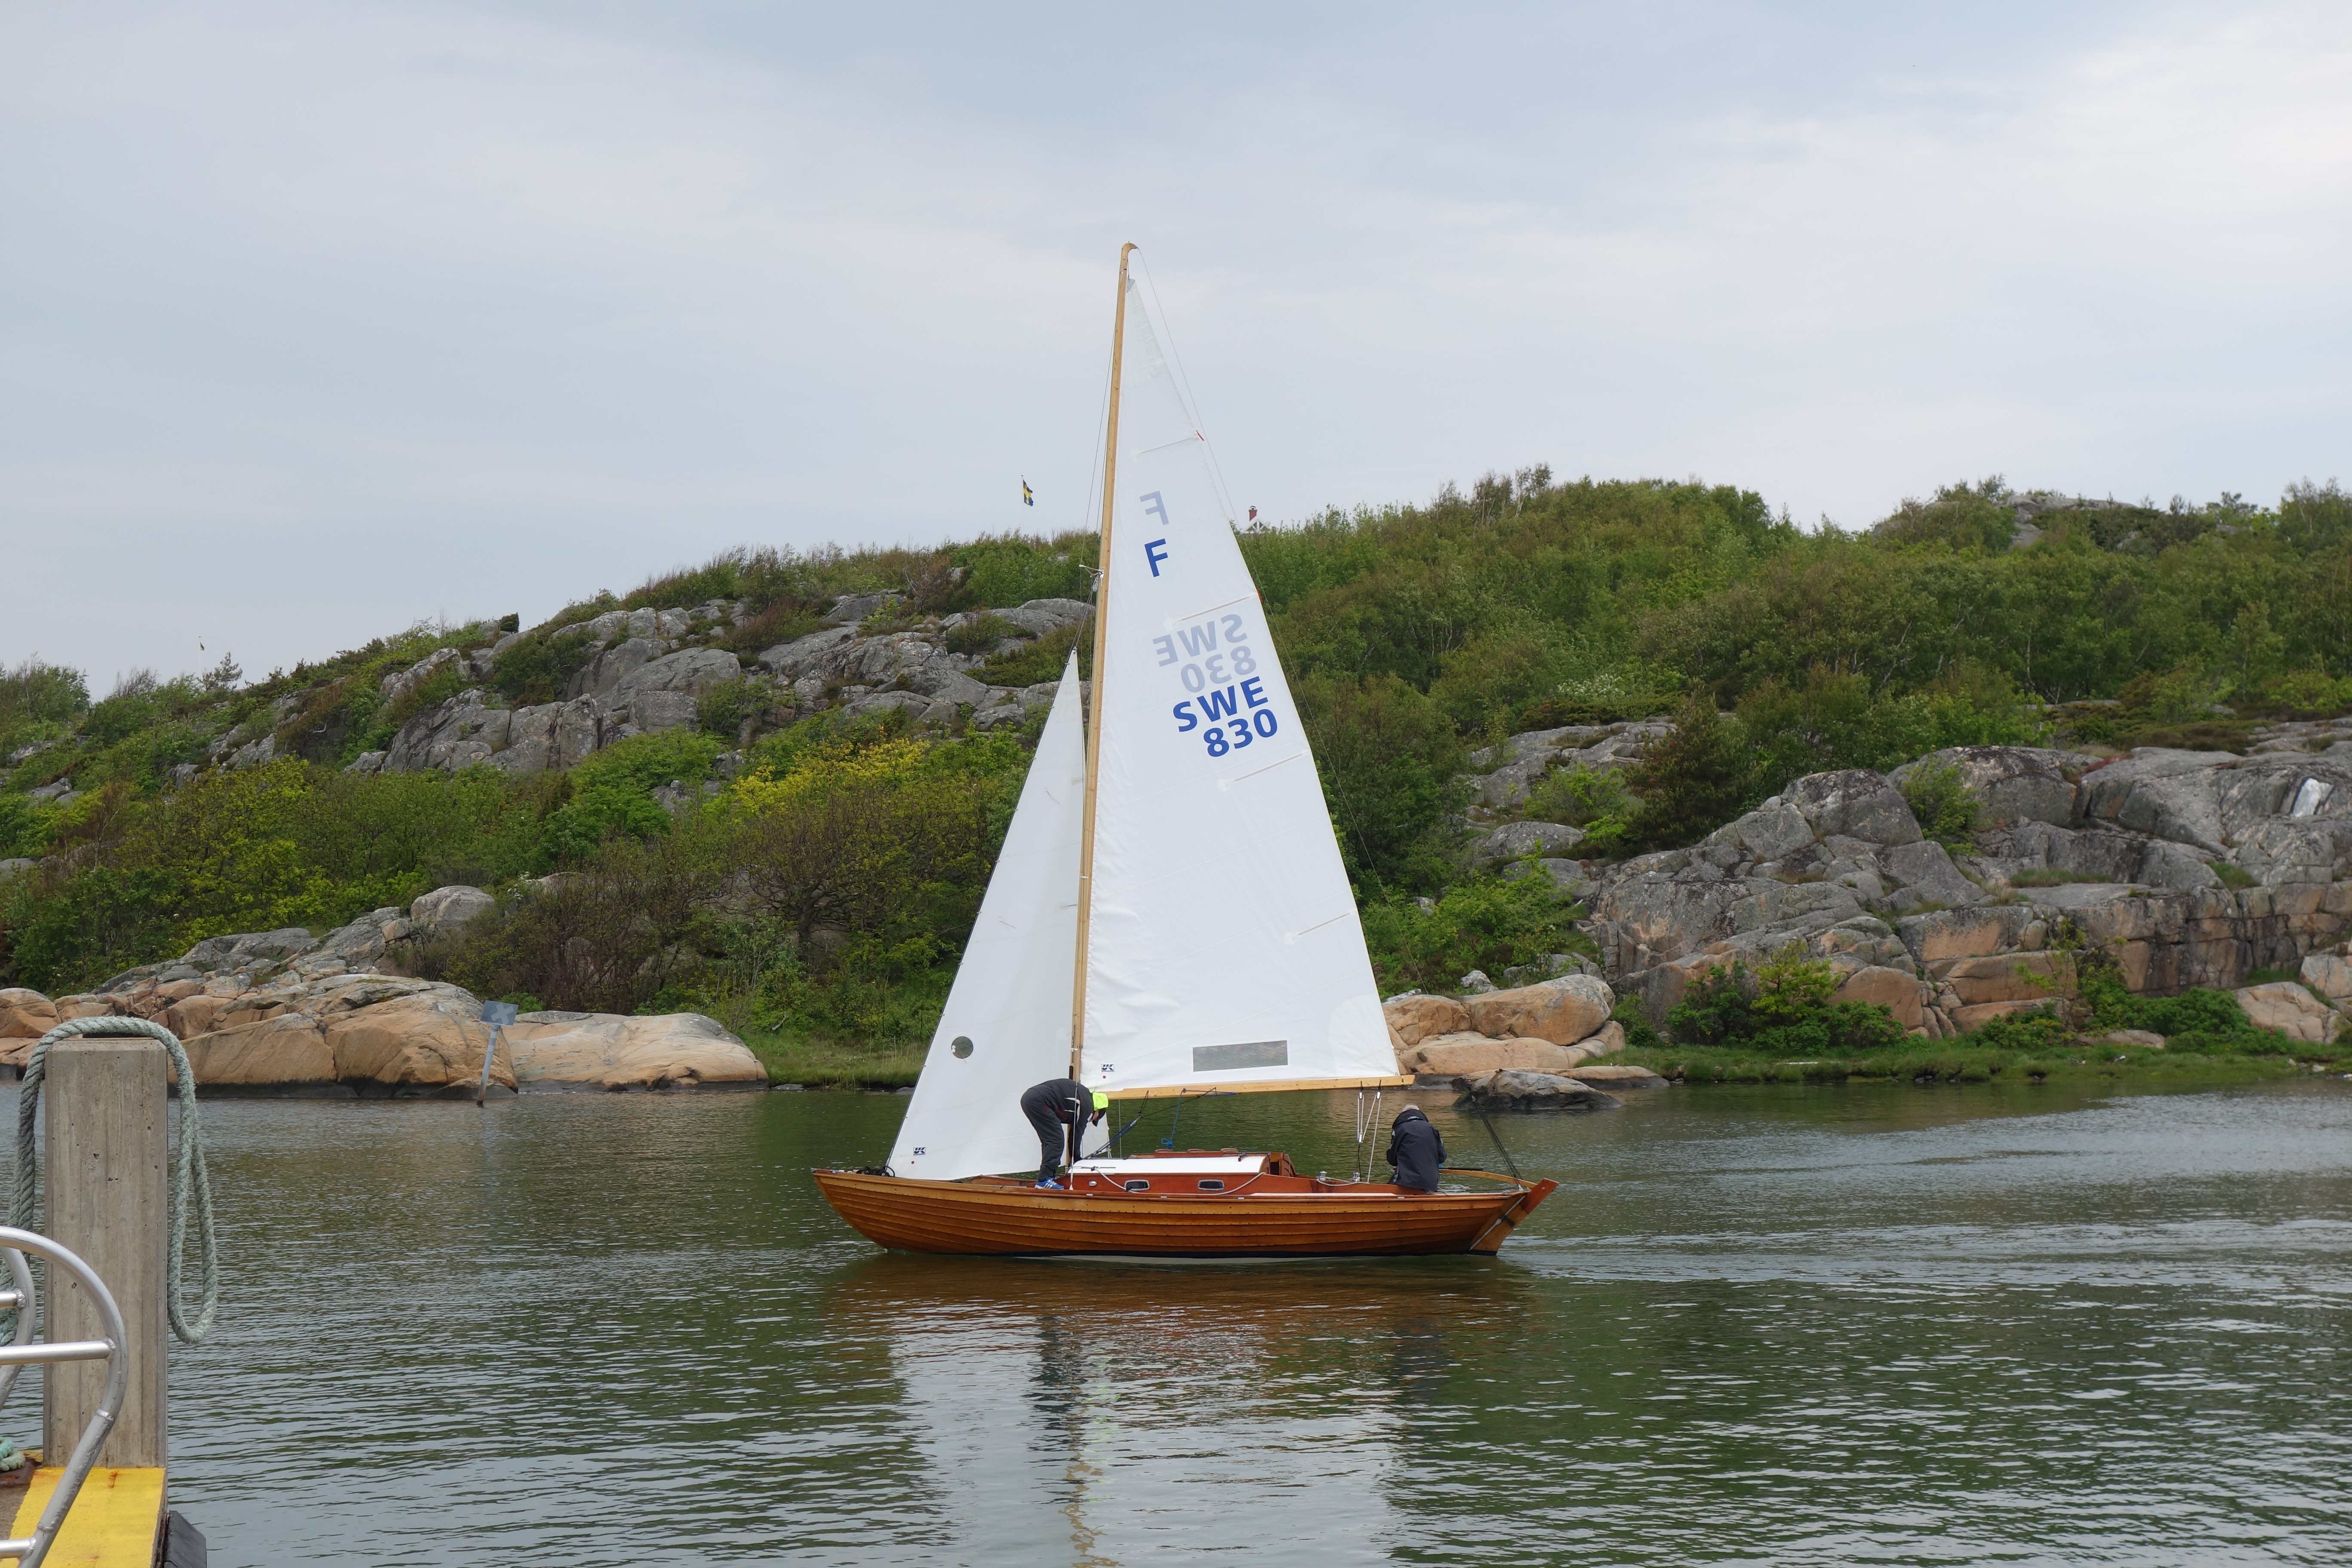
sea, water, nature, boat, vehicle, mast, sailing, holiday, bay, rest, sailboat, boats, sail, sweden, archipelago, watercraft, scow, schooner, sailing ship, dinghy, dinghy sailing, lugger